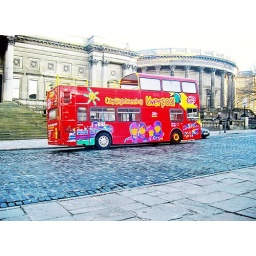
i loves the way the liverpool sightseeing bus stands out against the paleness of the william brown library and museums:)